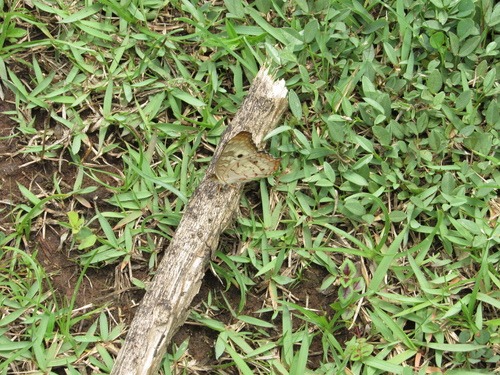
Scientific name: Anartia jatrophae
Common name: White peacock
Family: Nymphalidae
Order: Lepidoptera
Pollinator type: Primary pollinator
Habitat: Gardens, parks, and open areas
Geographic range: Southern United States to Argentina
Conservation status: Least Concern